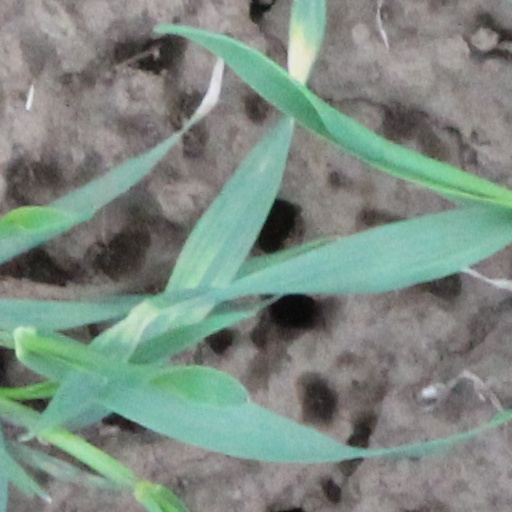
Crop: wheat